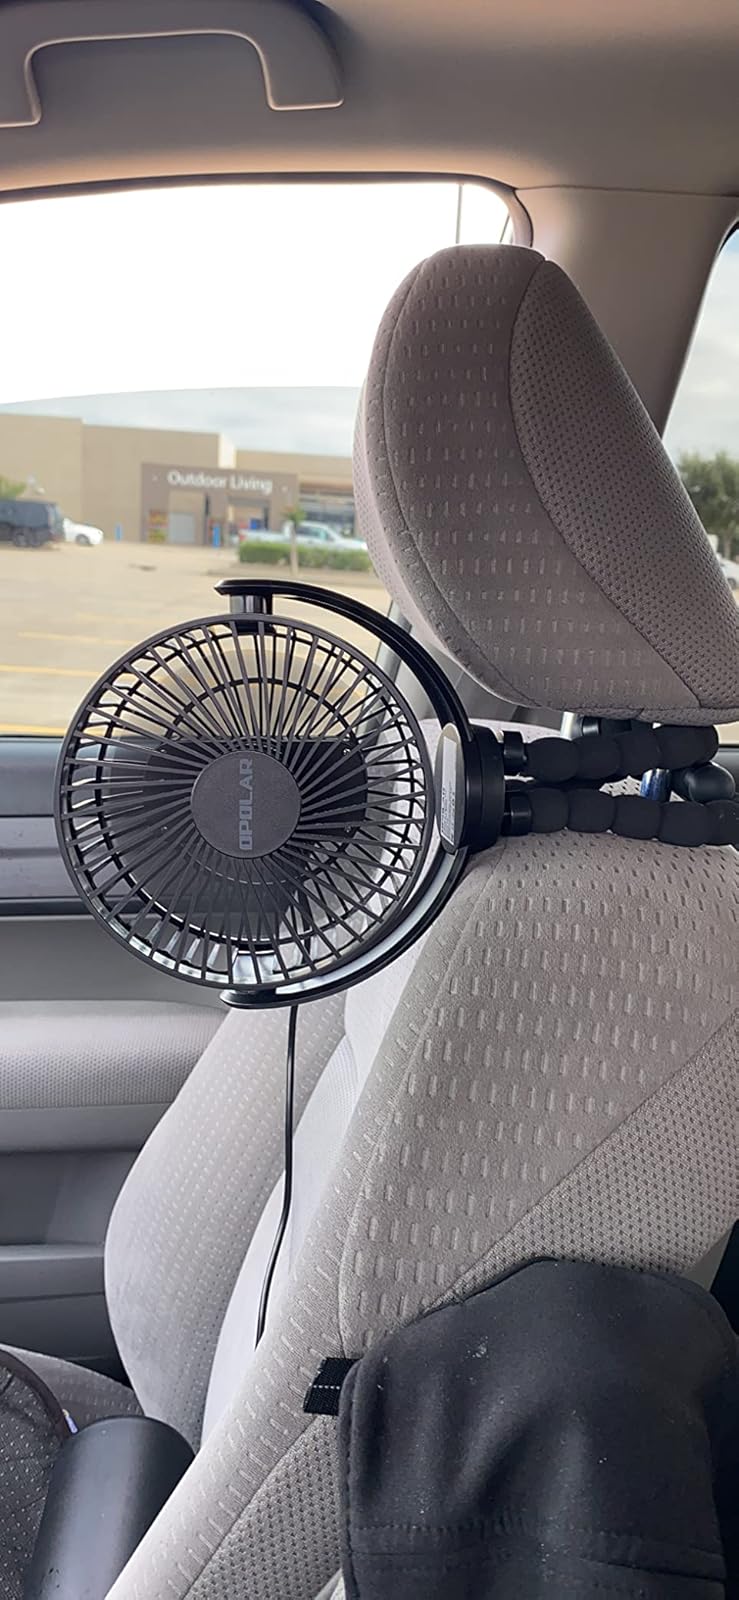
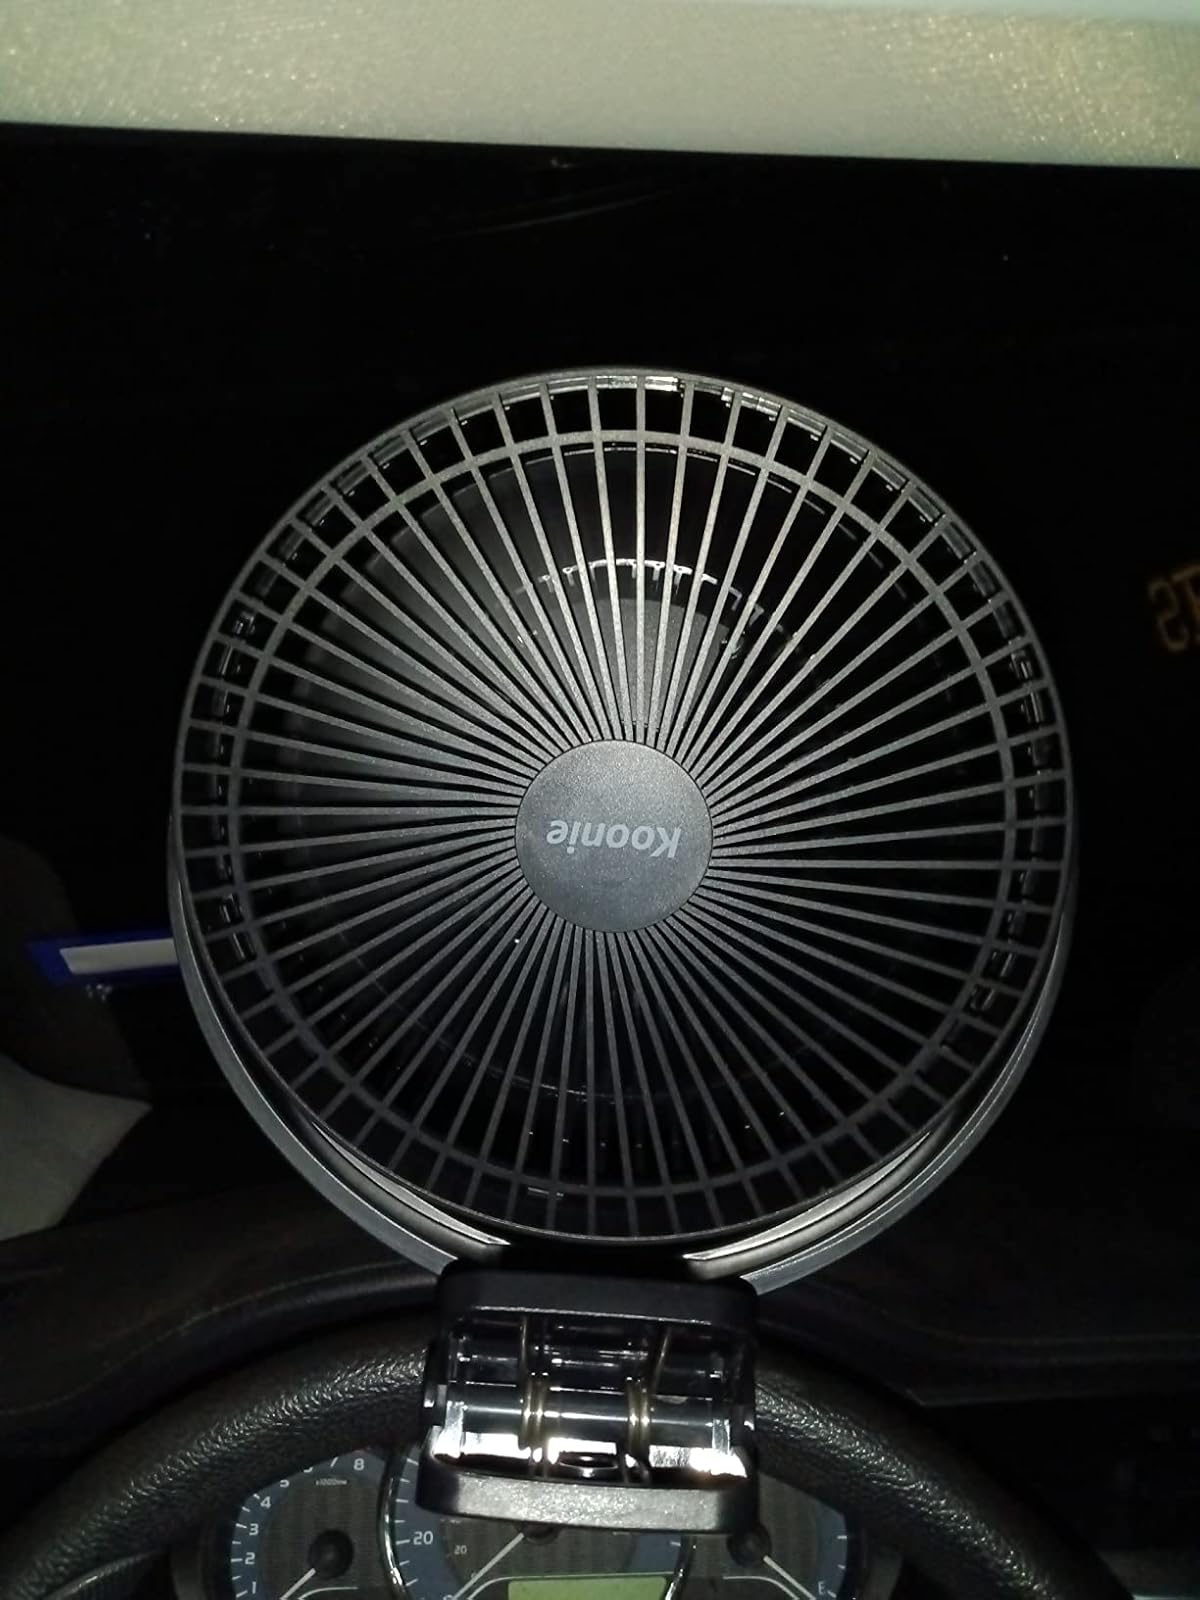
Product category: fan
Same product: no